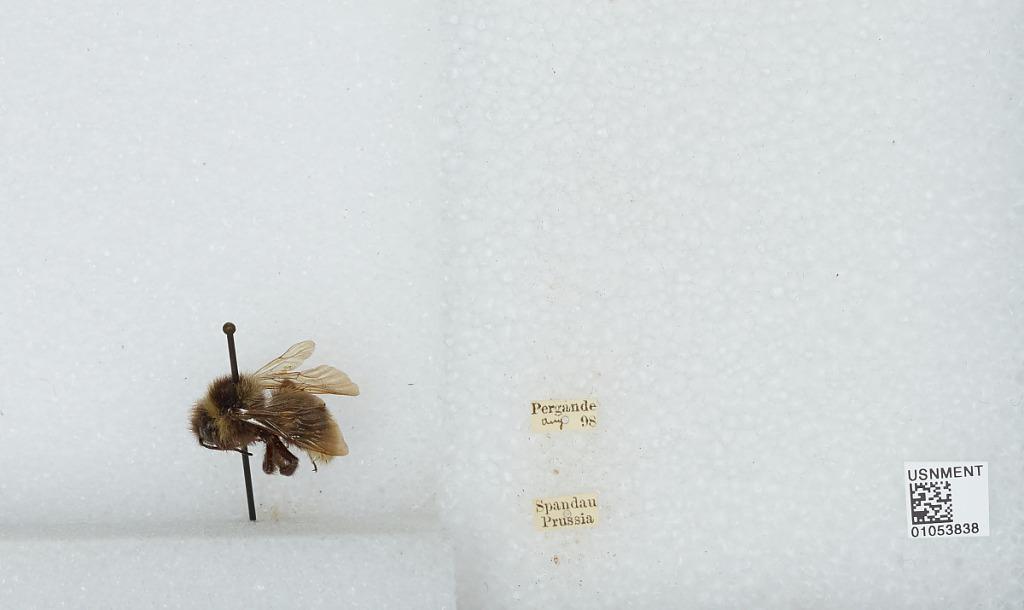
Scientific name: Bombus sp.
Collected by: Pergande
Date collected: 1898-8-
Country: Germany
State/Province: Berlin
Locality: Spandau
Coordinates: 52.55, 13.2